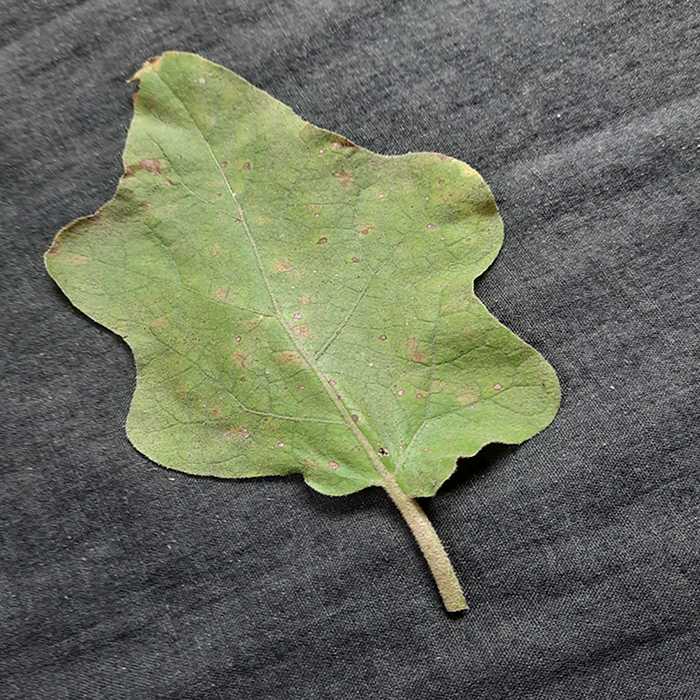
Plant: Eggplant
Label: Eggplant Cercopora leaf spot